Sir Thomas Esmonde, 11th Baronet

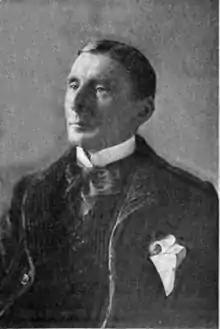
Esmonde in 1907

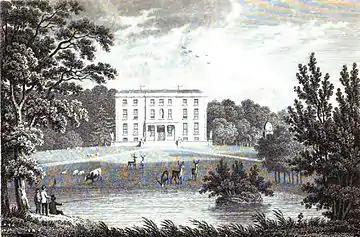
Ballynastragh House, County Wexford, home of the Esmonde family – from a drawing published 1826.

Sir Thomas Henry Grattan Esmonde, 11th Baronet, (21 September 1862 – 15 September 1935) was an Irish Home Rule nationalist politician and author.